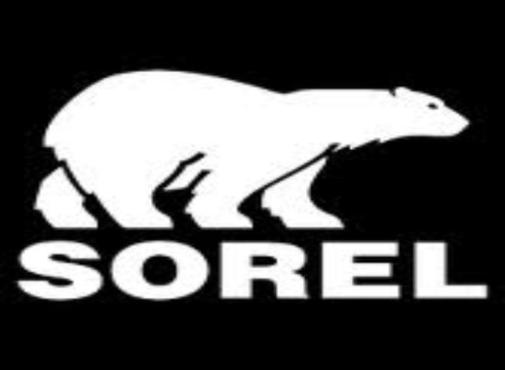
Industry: Clothes